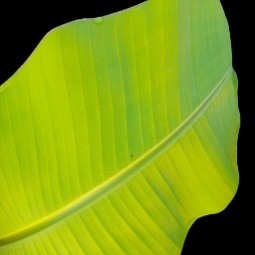
Label: Sulphur